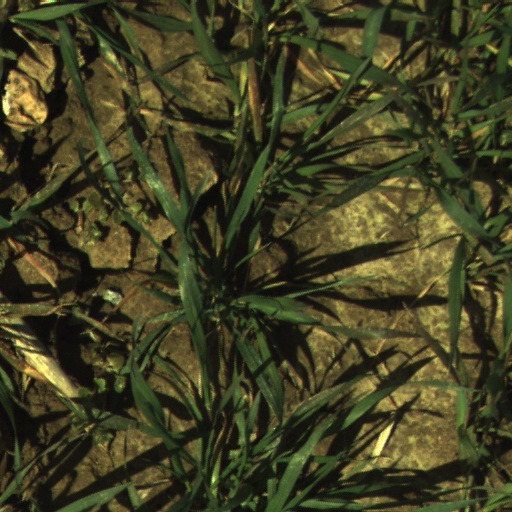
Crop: wheat